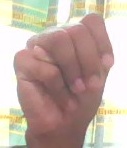
ASL sign: M